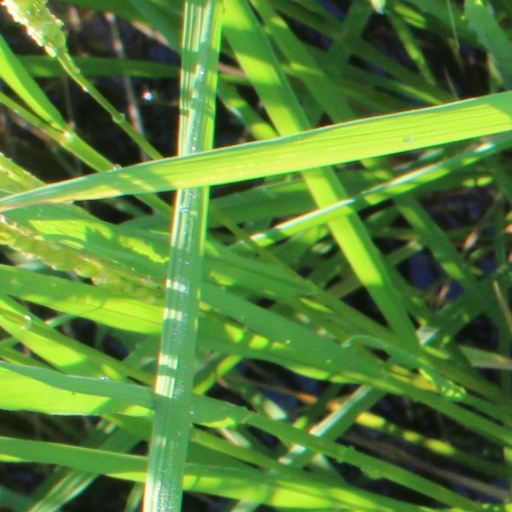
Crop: rice